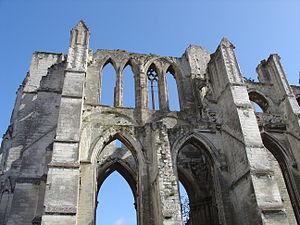
Saint Bertin fut le disciple indirect de saint Colomban, né vers 610 à Coutances, mort en 709.
Saint-Omer est une commune française, sous-préfecture du département du Pas-de-Calais en région Hauts-de-France.
Ce tableau présente la liste de tous les monuments historiques classés ou inscrits dans la ville de Saint-Omer, Pas-de-Calais, France.